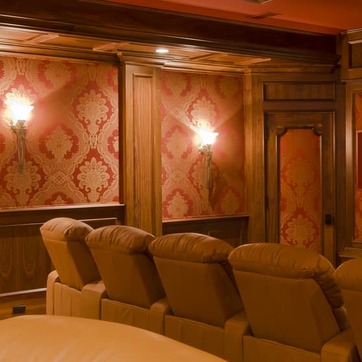
Material: wallpaper